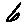
Label: 6